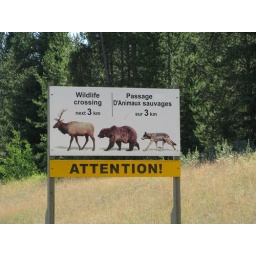
a road sign in Banff.